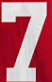
Number: 7